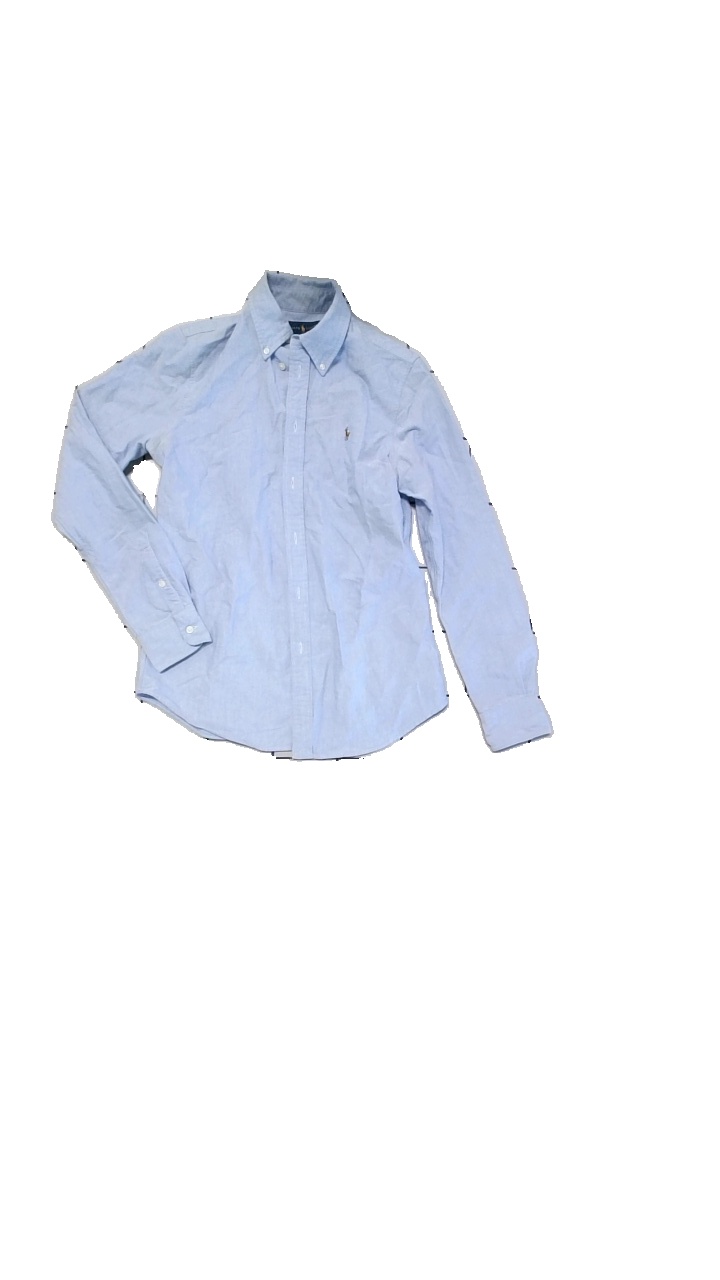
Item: Blouse (Ladies)
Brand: Ralph Lauren
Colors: Blue
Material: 100% Cotton
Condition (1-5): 4
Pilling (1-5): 4
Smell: Minor
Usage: Reuse
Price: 100-150